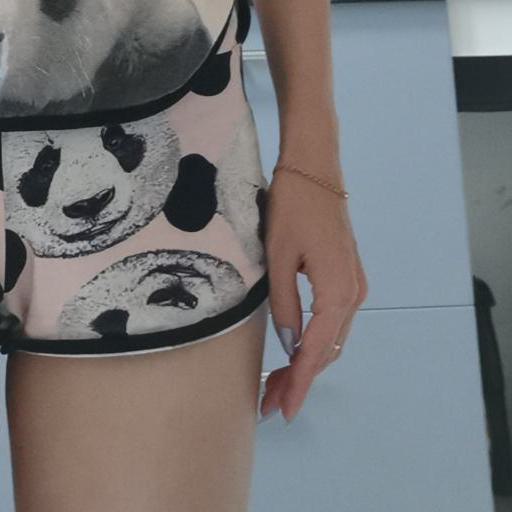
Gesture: no_gesture